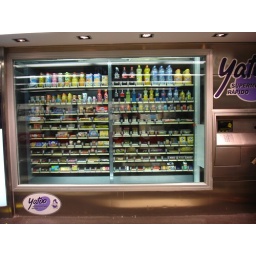
Super huge vending machine spotted in Placa De Catalunya Metro station. I bought the chocolate donuts. :)